New York Rangers

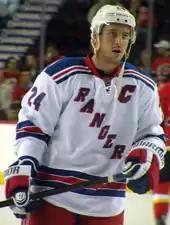
On September 12, 2011, Ryan Callahan was named the 26th captain in Rangers history.

For the 2010–11 season, the team waived defenseman Wade Redden and brought in several players to achieve more balanced scoring. On November 12, the Rangers unveiled the new Heritage Jersey for the first time at the ice rink at Rockefeller Center in a special ceremony featuring Rangers alumni and current players discussing the history of the storied franchise. The club wore the jersey for the first time on November 17 when they played the Boston Bruins at Madison Square Garden. The Rangers' playoff chances came down to the final day of the regular season for the second-straight year. The team defeated the New Jersey Devils and passed the Carolina Hurricanes in the standings, putting the Rangers in the playoffs after missing out the previous season. The Rangers faced Washington in the first round and lost the series in five games. It was the second time in three years that the Capitals eliminated the Rangers from the playoffs, fueling a rivalry that lasted several seasons.